Donkey Kong Country

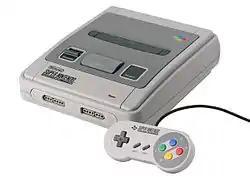
"Donkey Kong Country" was released for the Super Nintendo Entertainment System (pictured) when it was beginning to face competition from next-generation hardware.

David Wise composed most of the soundtrack. Wise initially worked as a freelancer and assumed his music would be replaced by Koji Kondo because of the importance of "Donkey Kong" to Nintendo. Rare asked Wise to record three jungle demo tunes that were merged to become the "DK Island Swing", the first level's track. Miyamoto was impressed, and Wise was enlisted to produce the final score. Before composing, Wise was shown the graphics and given an opportunity to play the level they would appear in, which gave him a sense of the music he would compose. He chose samples and optimised the music to work on the SNES's SPC700 sound chip. Wise worked separately from the team in a former cattle shed, visited occasionally by Tim Stamper.